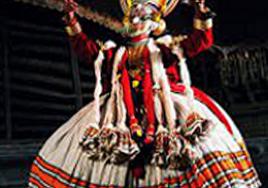
Dance form: kathakali